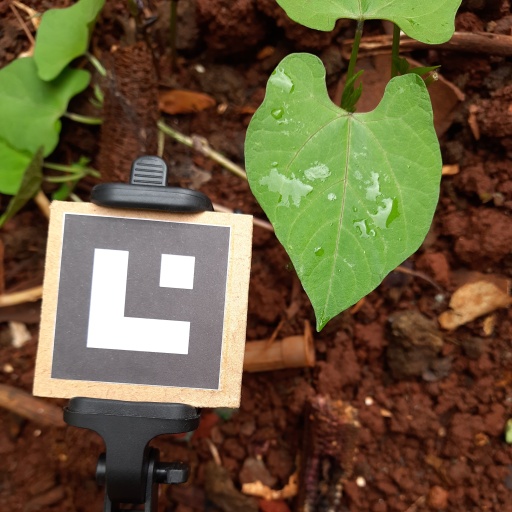
Observations: flat surface, no eating holes, with water drops, under shade